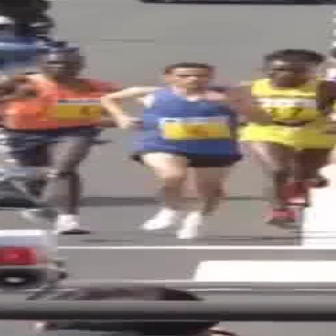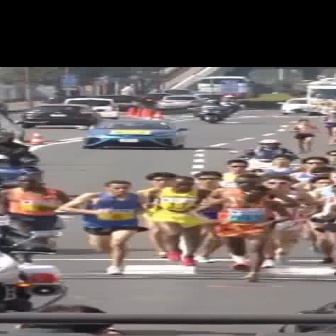
  Please identify the target specified by the bounding box [92,62,270,240] in the first image and locate it in the second image. Return the coordinates in [x_min,y_min,x_max,y_max] format.
Answer: [54,180,149,274]